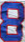
Number: 8